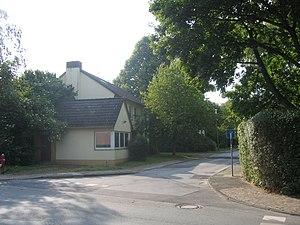
Ancien SOXMIS de l’Armée rouge à Bünde, arrondissement de Herford, Rhénanie-du-Nord-Westphalie, Allemagne. العربية
Les missions militaires de liaison ou missions militaires étrangères de liaison ont joué un rôle important dans le recueil de renseignement militaire pendant la guerre froide. Elles ont aussi permis de confirmer qu'aucune des parties signataires ne menait de préparatifs militaires significatifs, ce qui a joué en faveur d'un apaisement. Créées après la Seconde Guerre mondiale à la suite d'accords entre les alliés occidentaux et l'URSS, elles ont inspecté les zones occupées d'Allemagne de 1946 à 1990.